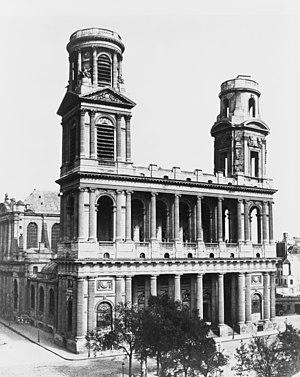
L'église Saint-Sulpice est une église paroissiale catholique située dans le quartier de l'Odéon, dans le 6ᵉ arrondissement de Paris.